Battle of Sirmium

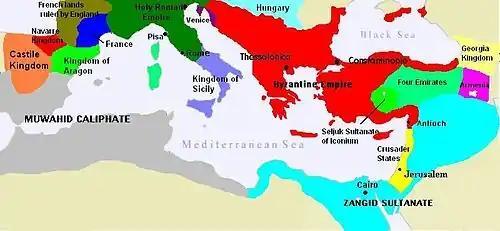
Map of the Mediterranean lands showing Byzantine control of the western Balkans, c. 1170s

The Hungarians sued for peace on Byzantine terms and recognised the empire’s control over Bosnia, Dalmatia, Croatia south of the Krka River as well as the Fruška Gora. They also agreed to provide hostages for good behaviour; to pay Byzantium a tribute and supply troops when requested. The Battle of Sirmium completed Manuel's drive to secure his northern frontier.